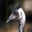
Label: bird